Aleksandr I. Kuprin

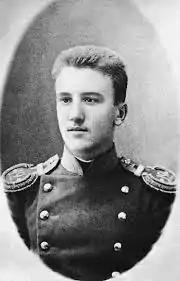

In 1889 Aleksandr Kuprin met Liodor Palmin, an established poet who arranged for the publication in the "Russian Satirical Leaflet" of Kuprin's debut short story "The Last Debut", based on a real life incident, the 1881 suicide by poisoning on stage of the singer Yevlalya Kadmina, a scandalous tragedy which had also inspired Ivan Turgenev's tale "Clara Milich".